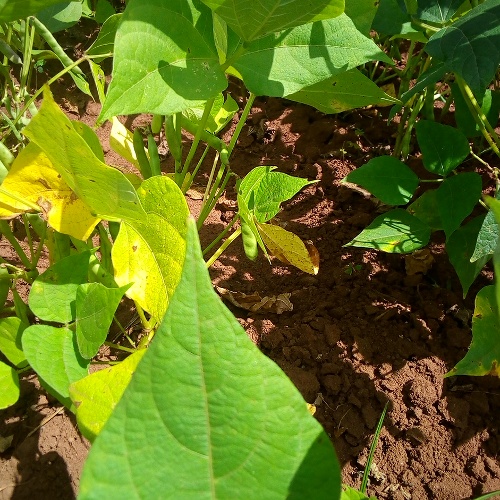
Leaf condition: healthy